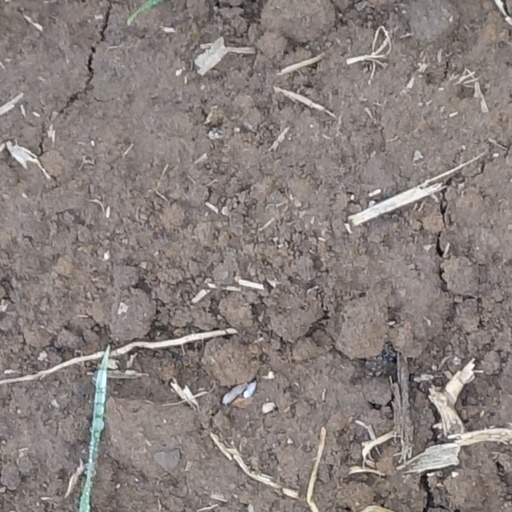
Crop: wheat